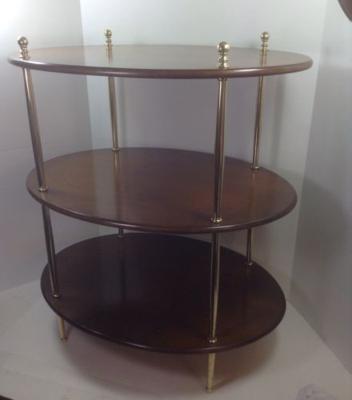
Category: table